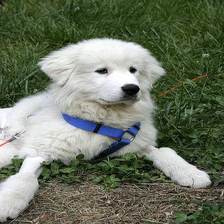
Species: dog
Breed: great pyrenees